David Baron (computer scientist)

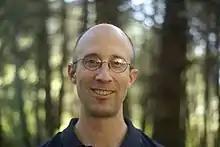
David Baron in 2017

David Baron is an American computer scientist, web browser engineer, open web standards author, technology speaker, and open source contributor. He has written and edits several CSS web standards specifications including "CSS Color Module Level 3", "CSS Conditional Rules", and several working drafts. He started working on Mozilla in 1998, and was employed by Mozilla in 2003 to help develop and evolve the Gecko rendering engine, eventually as a Distinguished Engineer in 2013. He was Mozilla’s representative on the WHATWG Steering Group from 2017-2020. He has served on the W3C Technical Architecture Group (TAG) continuously since being elected in 2015 and re-elected subsequently, most recently in 2020. In 2021 he joined Google to work on Google Chrome.